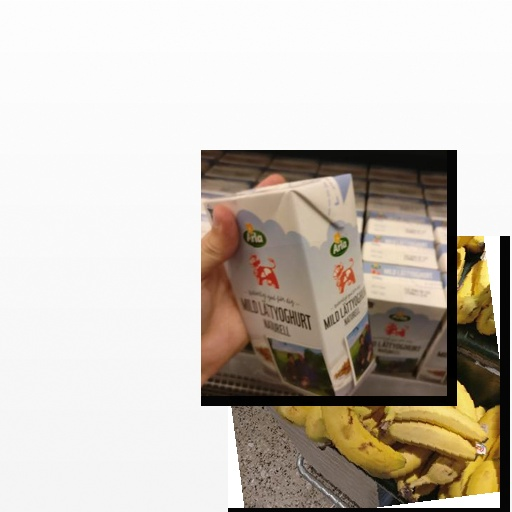
Food items: natural_low_fat_yogurt, banana